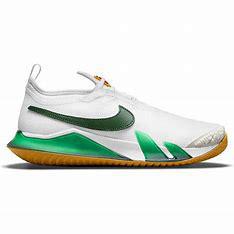
Brand: Nike
Model: Court React Vapor NXT